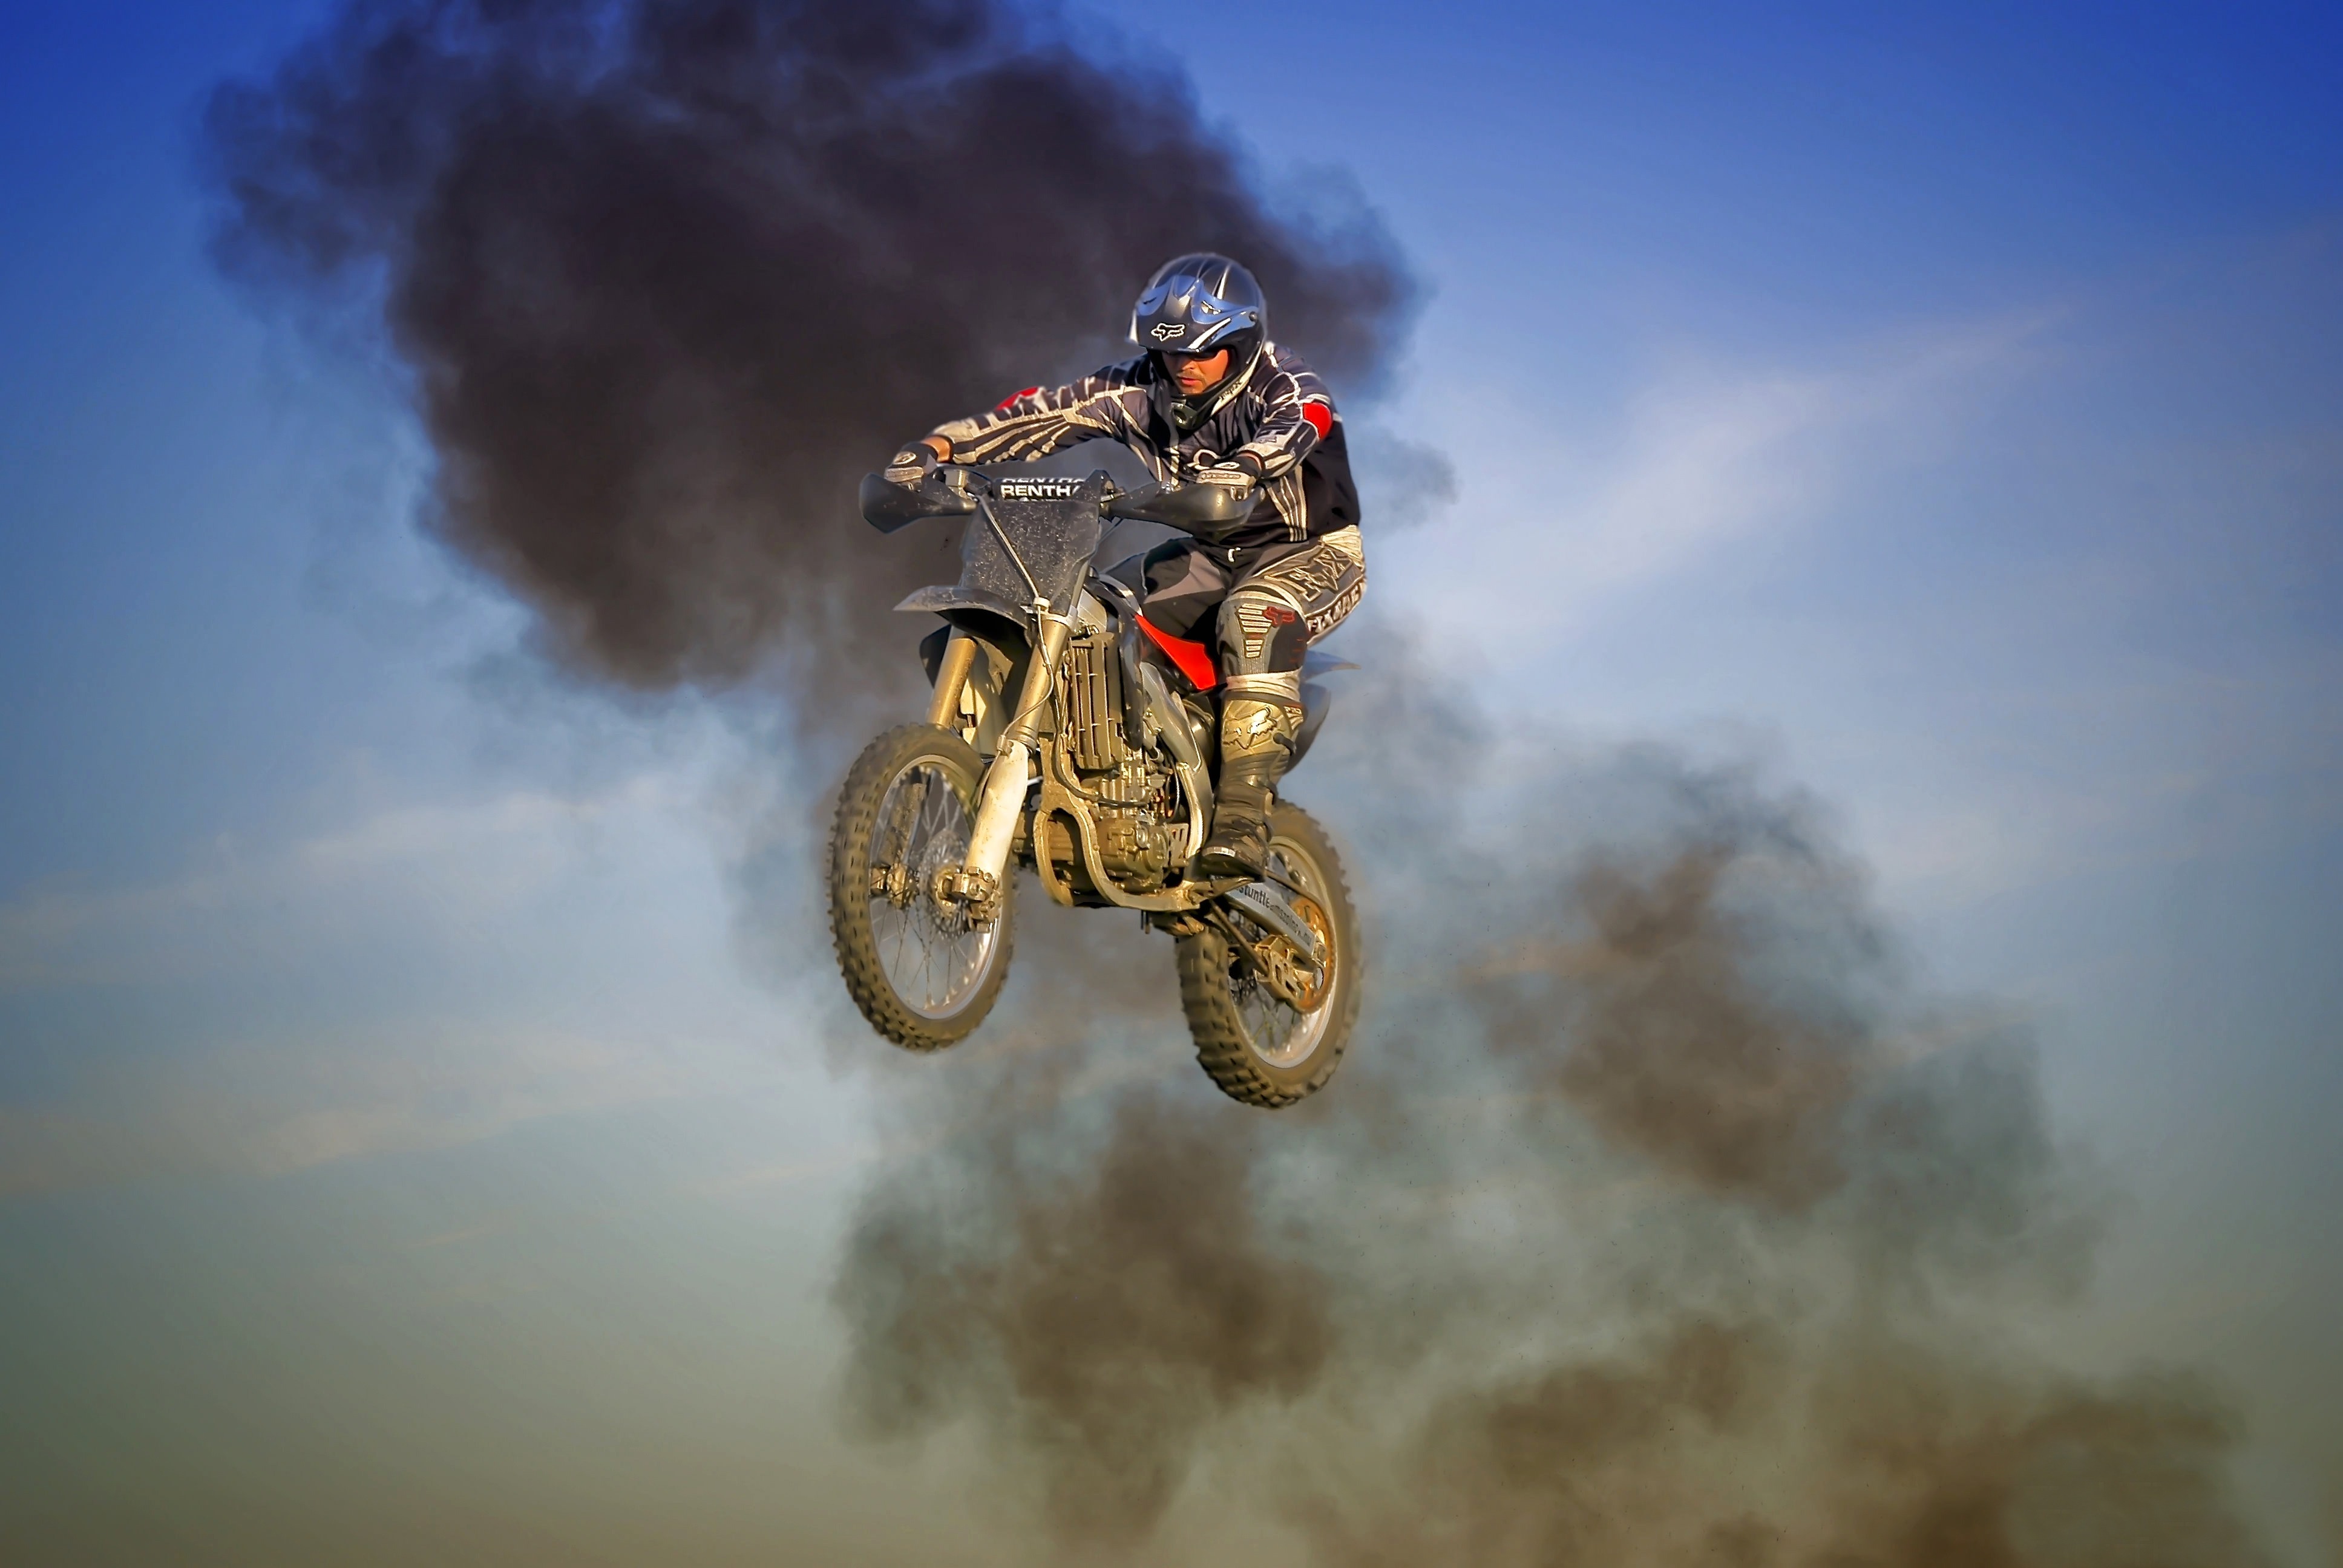
sky, bike, jump, jumping, rider, motorcycle, motocross, leap, extreme sport, motorbike, thrill, sports, racing, motorsport, screenshot, exciting, adrenaline, freestyle motocross, dirt bike, motorcycle racing, stuntman, stunt performer, ghw